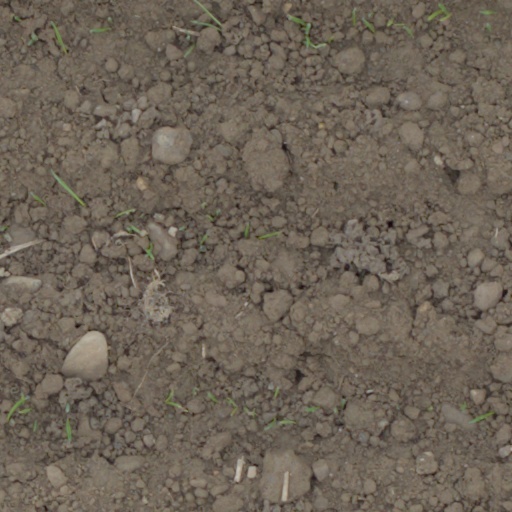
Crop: wheat